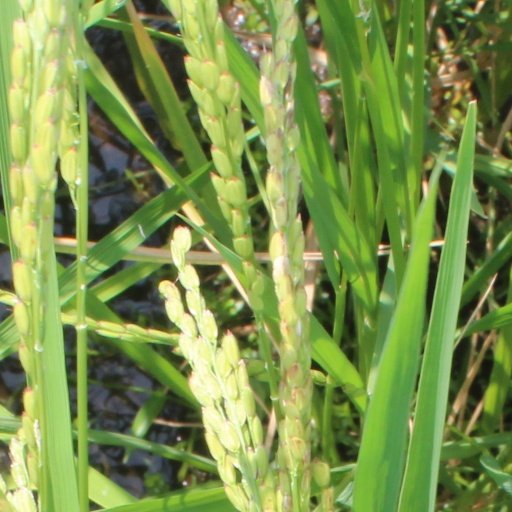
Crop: rice